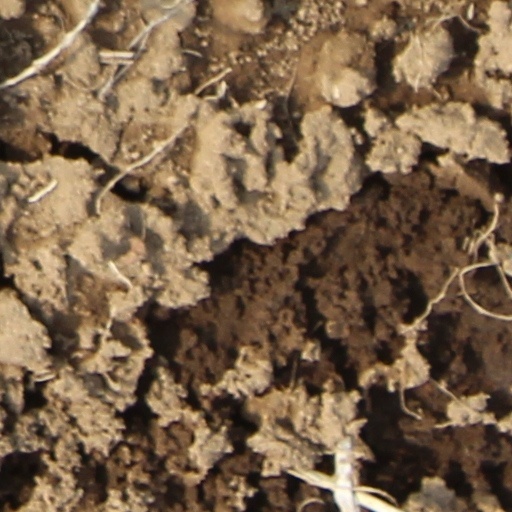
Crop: wheat